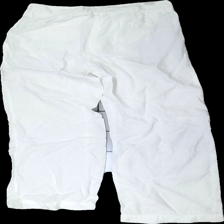
View: back
Type: Trousers
Category: Ladies
Brand: Not in the list
Brand text on label: zerres jeans
Colors: White
Material: 100% cotton
Cut: Regular
Size: 38
Season: All
Damage location: middle left
Damage 2 location: middle center
Damage 3 location: bottom right
Price range: 50-100
Recommended usage: Reuse
Description: vita linne byxor